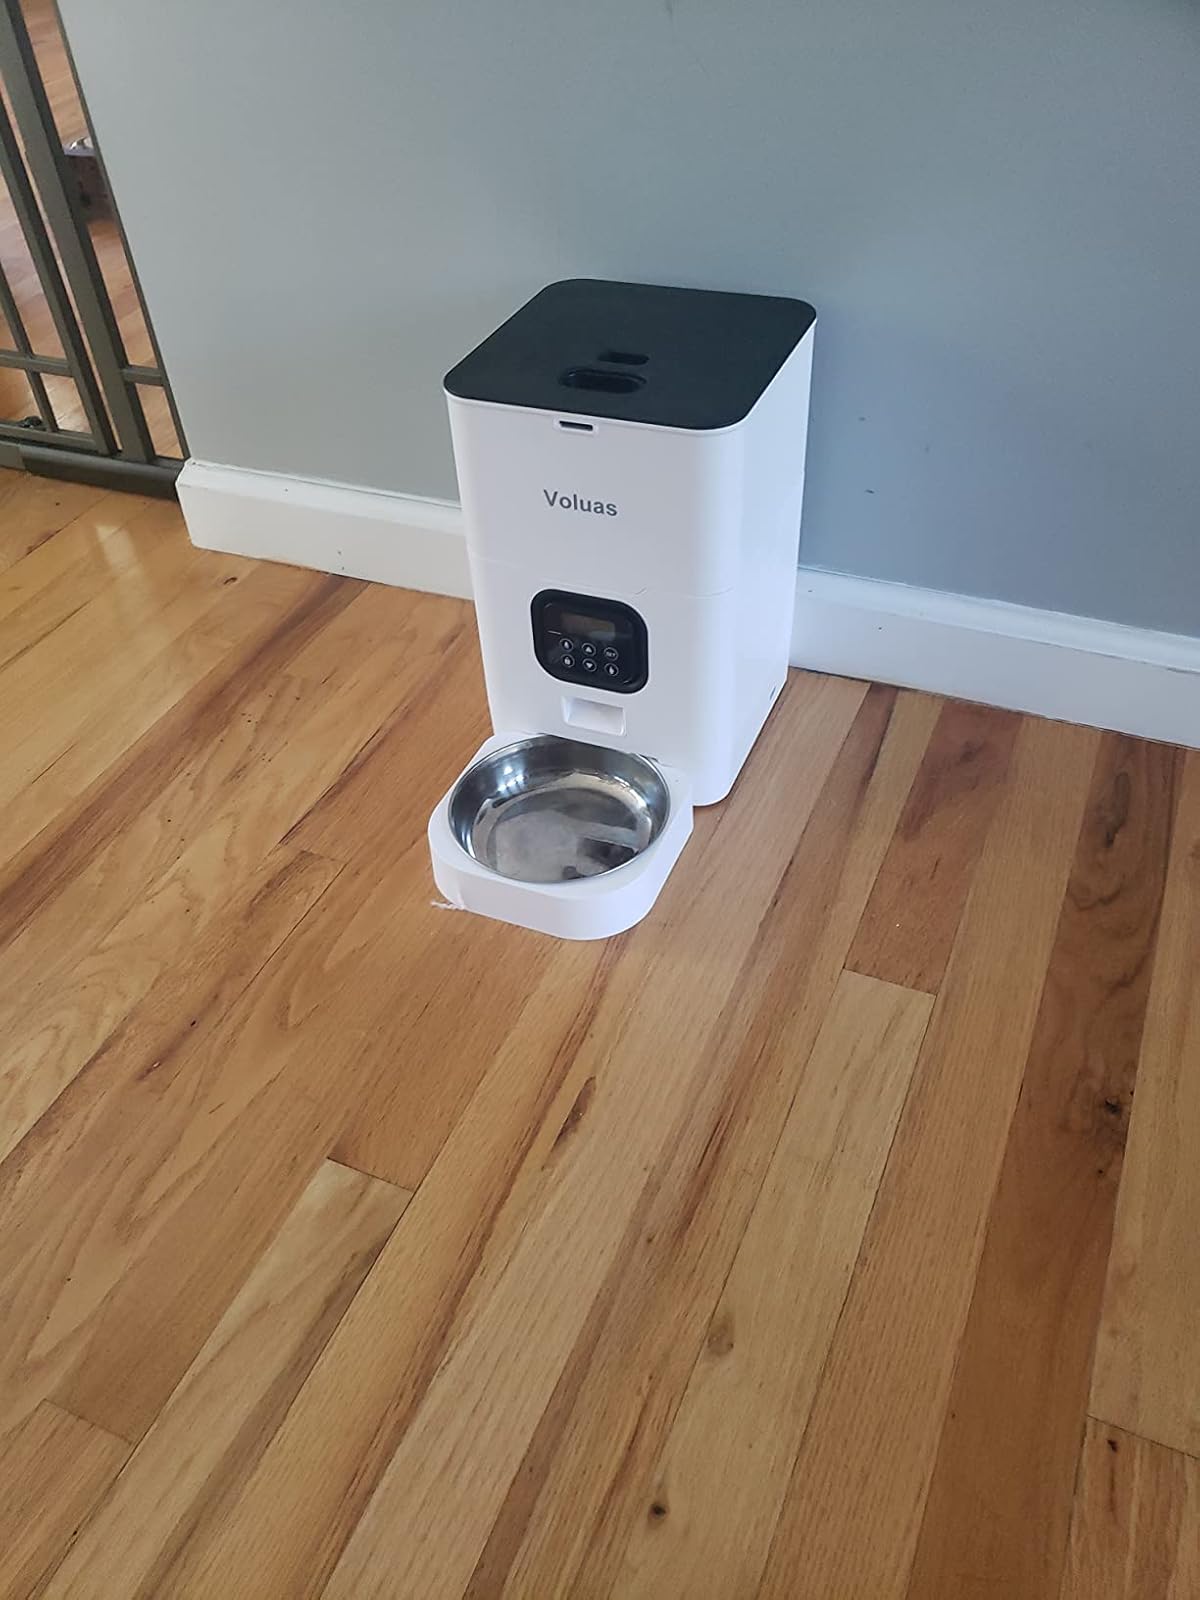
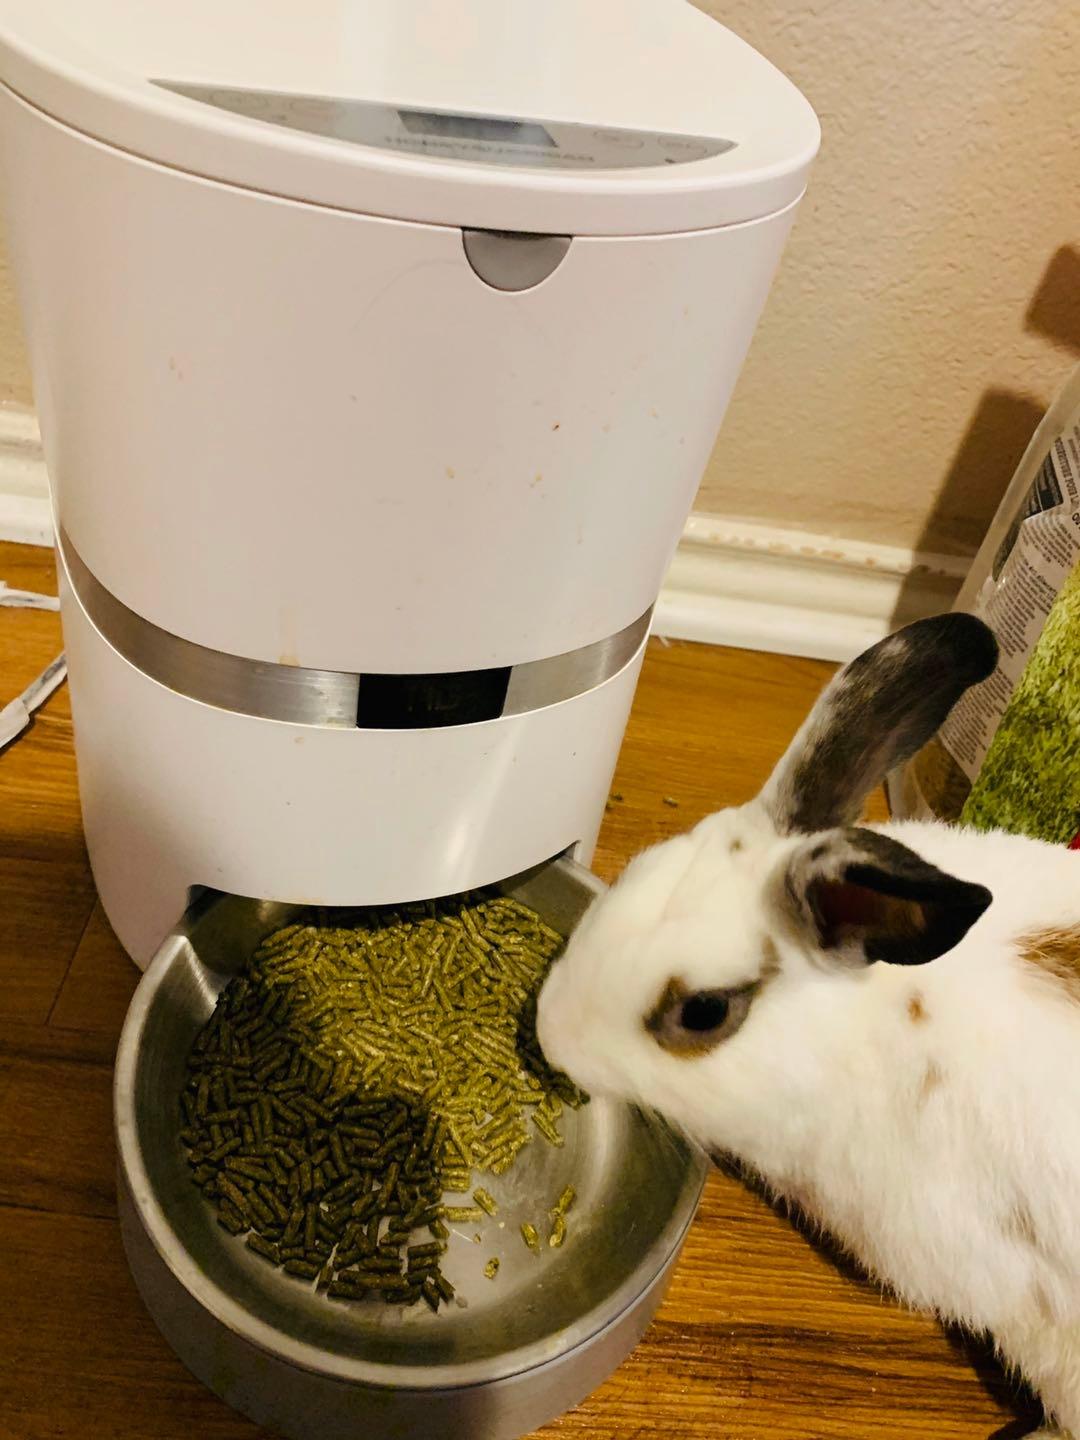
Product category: items_feeder
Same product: no